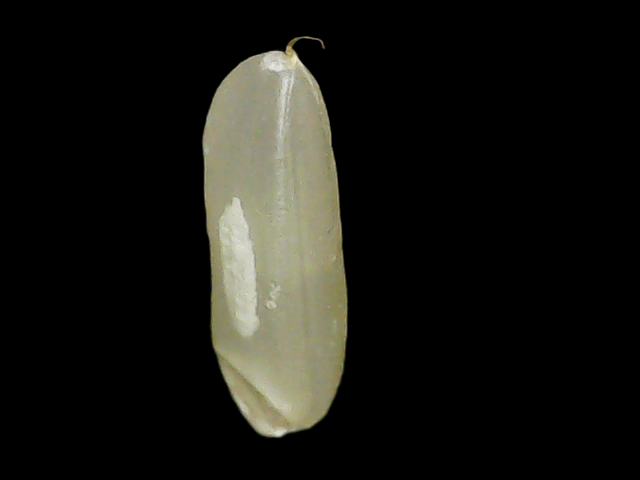
Rice variety: Binadhan7